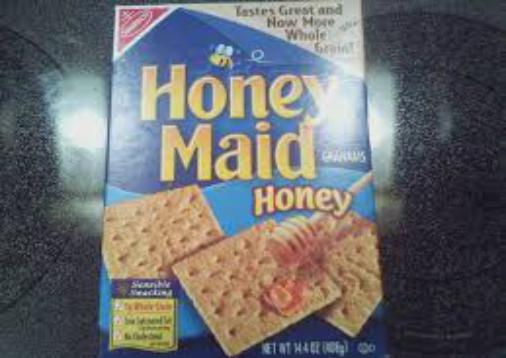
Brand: Honey Graham
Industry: Food